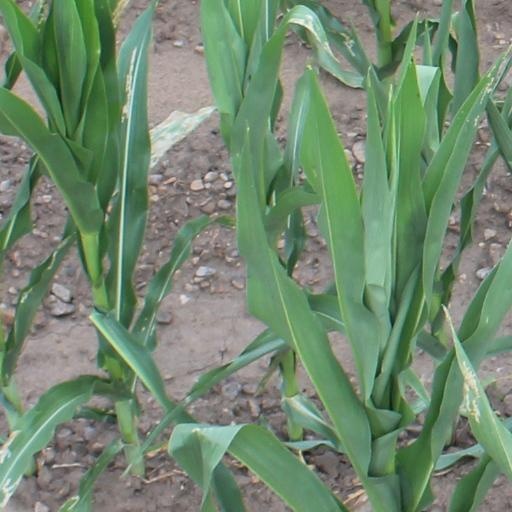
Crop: maize; corn